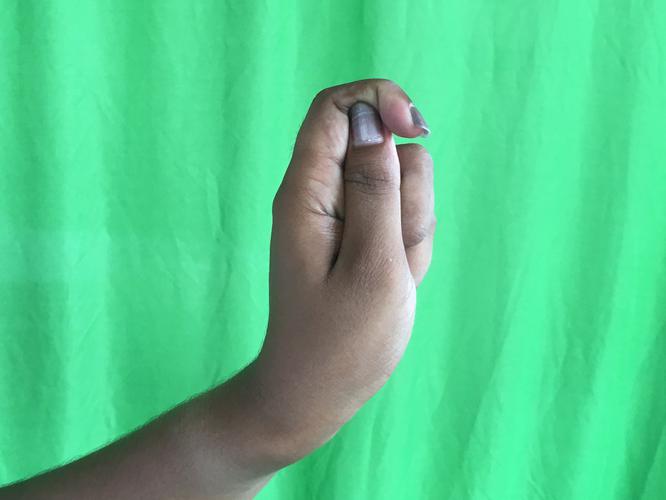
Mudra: Kapith
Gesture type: single_hand